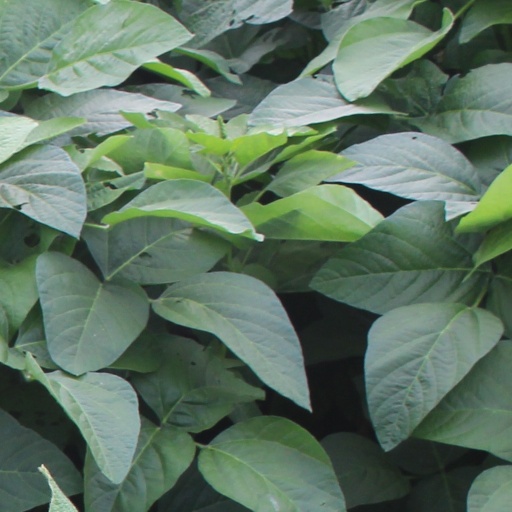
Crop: soybean